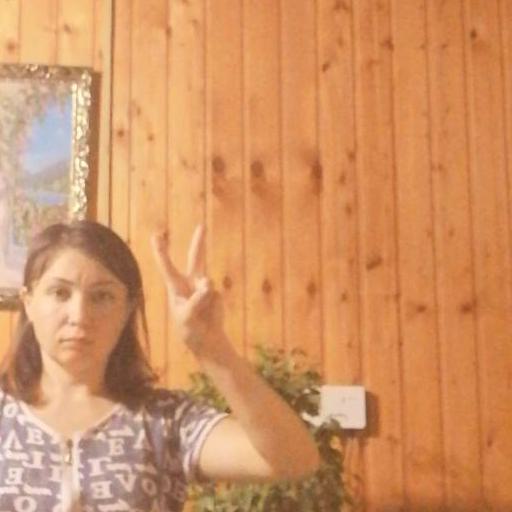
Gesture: peace